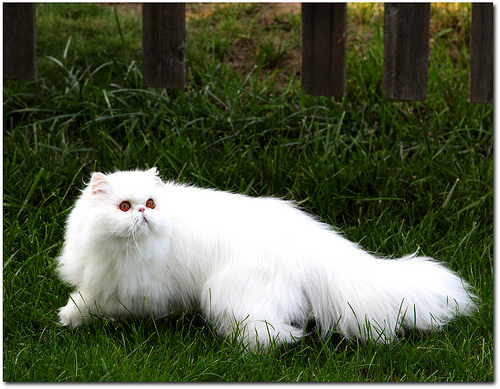
Animal: cat
Breed: persian